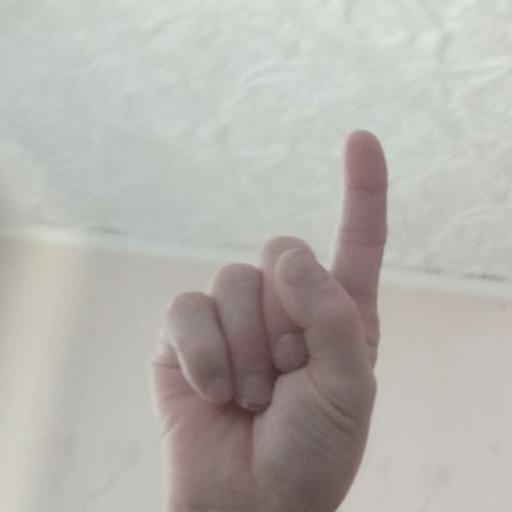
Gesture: one